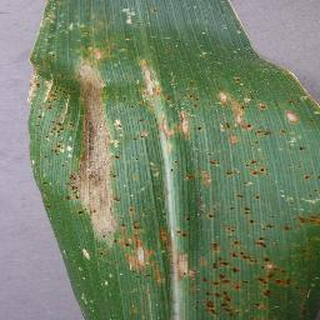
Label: corn_northern_leaf_blight